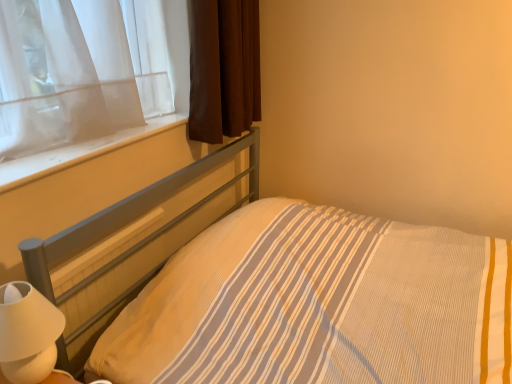
Question: From a real-world perspective, locate the window sill directly beneath the brown fabric curtain at upper left. Please provide its 2D coordinates.
Answer: [(0.154, 0.396)]